Crown 28

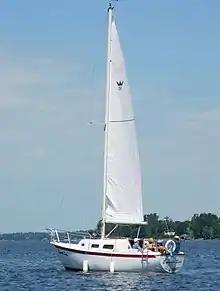
Crown 28

The Crown 28 is a small recreational keelboat, built predominantly of fiberglass, with wood trim. It has a masthead sloop rig, inboard engine, an internally-mounted spade-type rudder and a fixed fin keel. It displaces and carries of ballast.